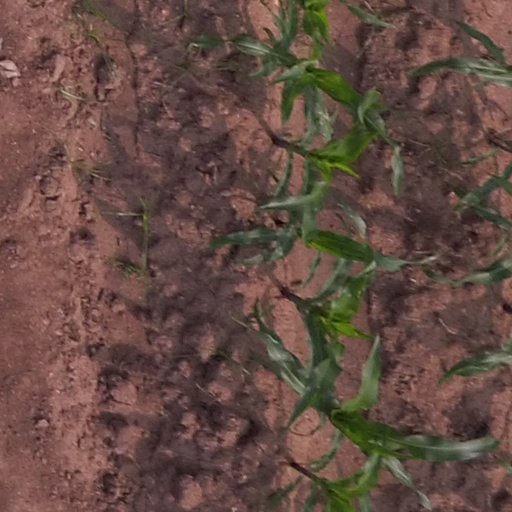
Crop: maize; corn